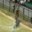
Label: crocodile